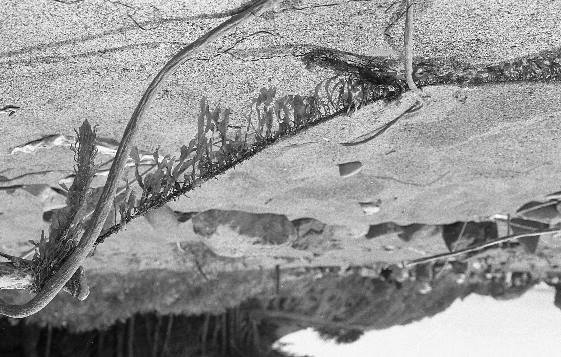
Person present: No